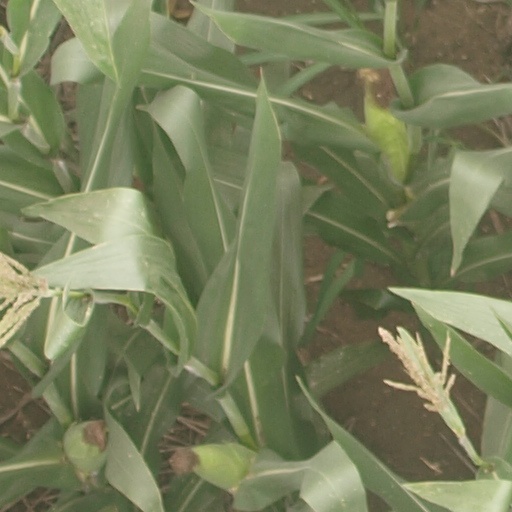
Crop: maize; corn